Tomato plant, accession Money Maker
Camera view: tilt-top (135 deg); turntable rotation: 270 degrees
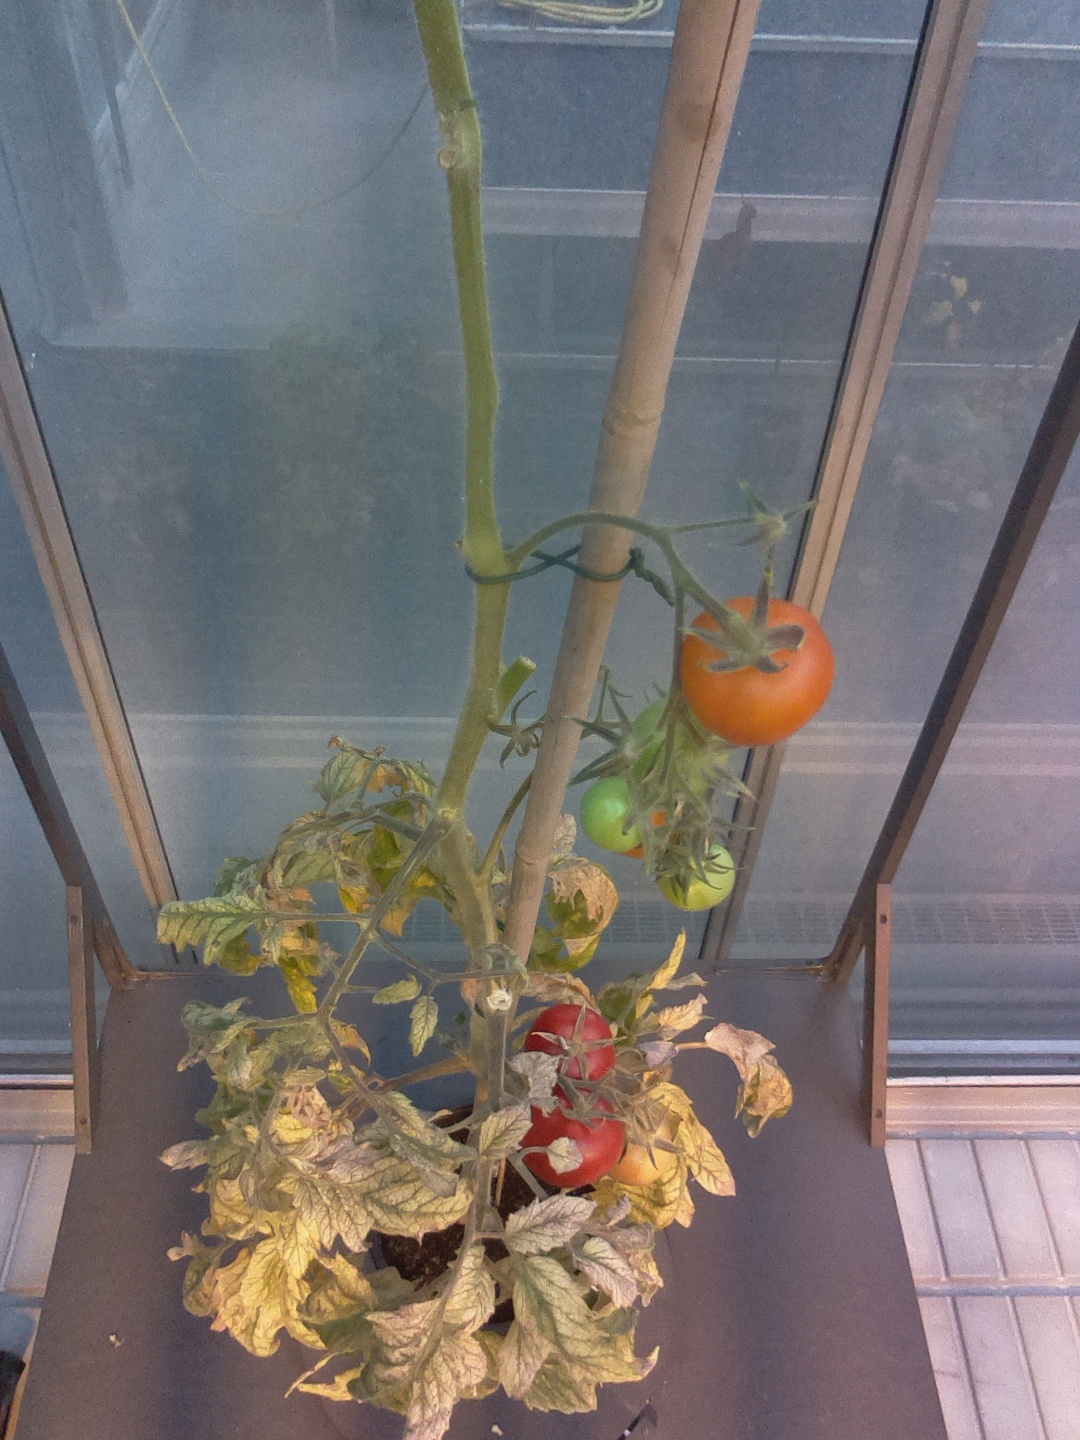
BBCH growth stage 87: 70%-80% of fruits show typical fully ripe color